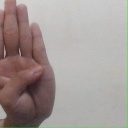
अक्षर: ब